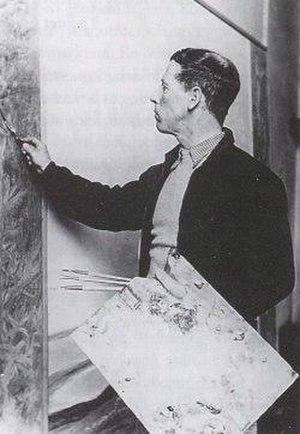
Knud Agger, né le 26 septembre 1895 à Holstebro dans la région du Jutland central et mort le 2 février 1973 à Elseneur dans la région de l'Hovedstaden au Danemark, est un peintre danois.